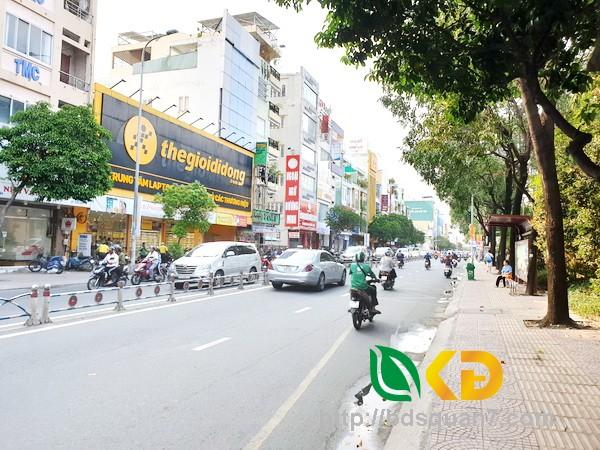
ở trên đường có sự xuất hiện của nhiều xe máy và ô tô